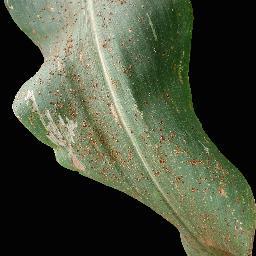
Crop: corn
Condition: (maize)_common_rust